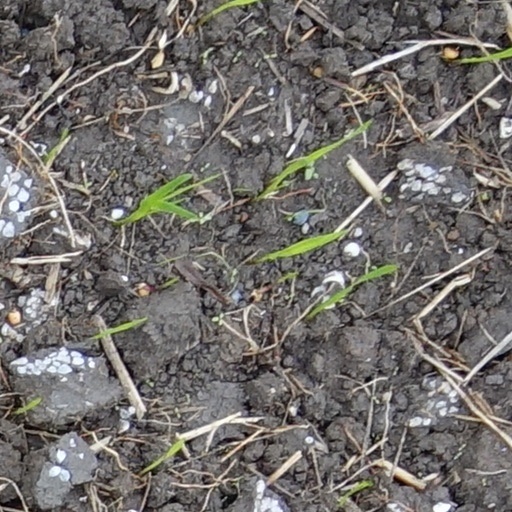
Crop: wheat